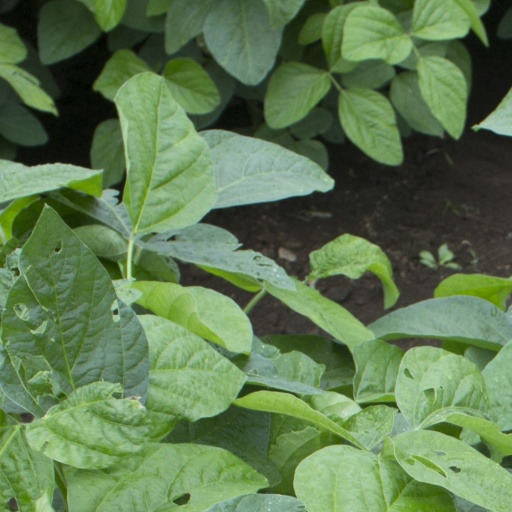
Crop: soybean